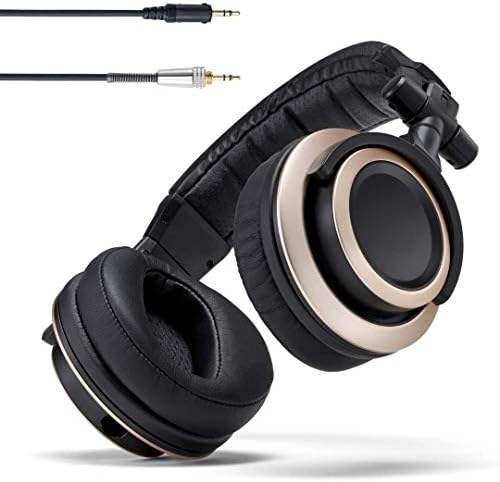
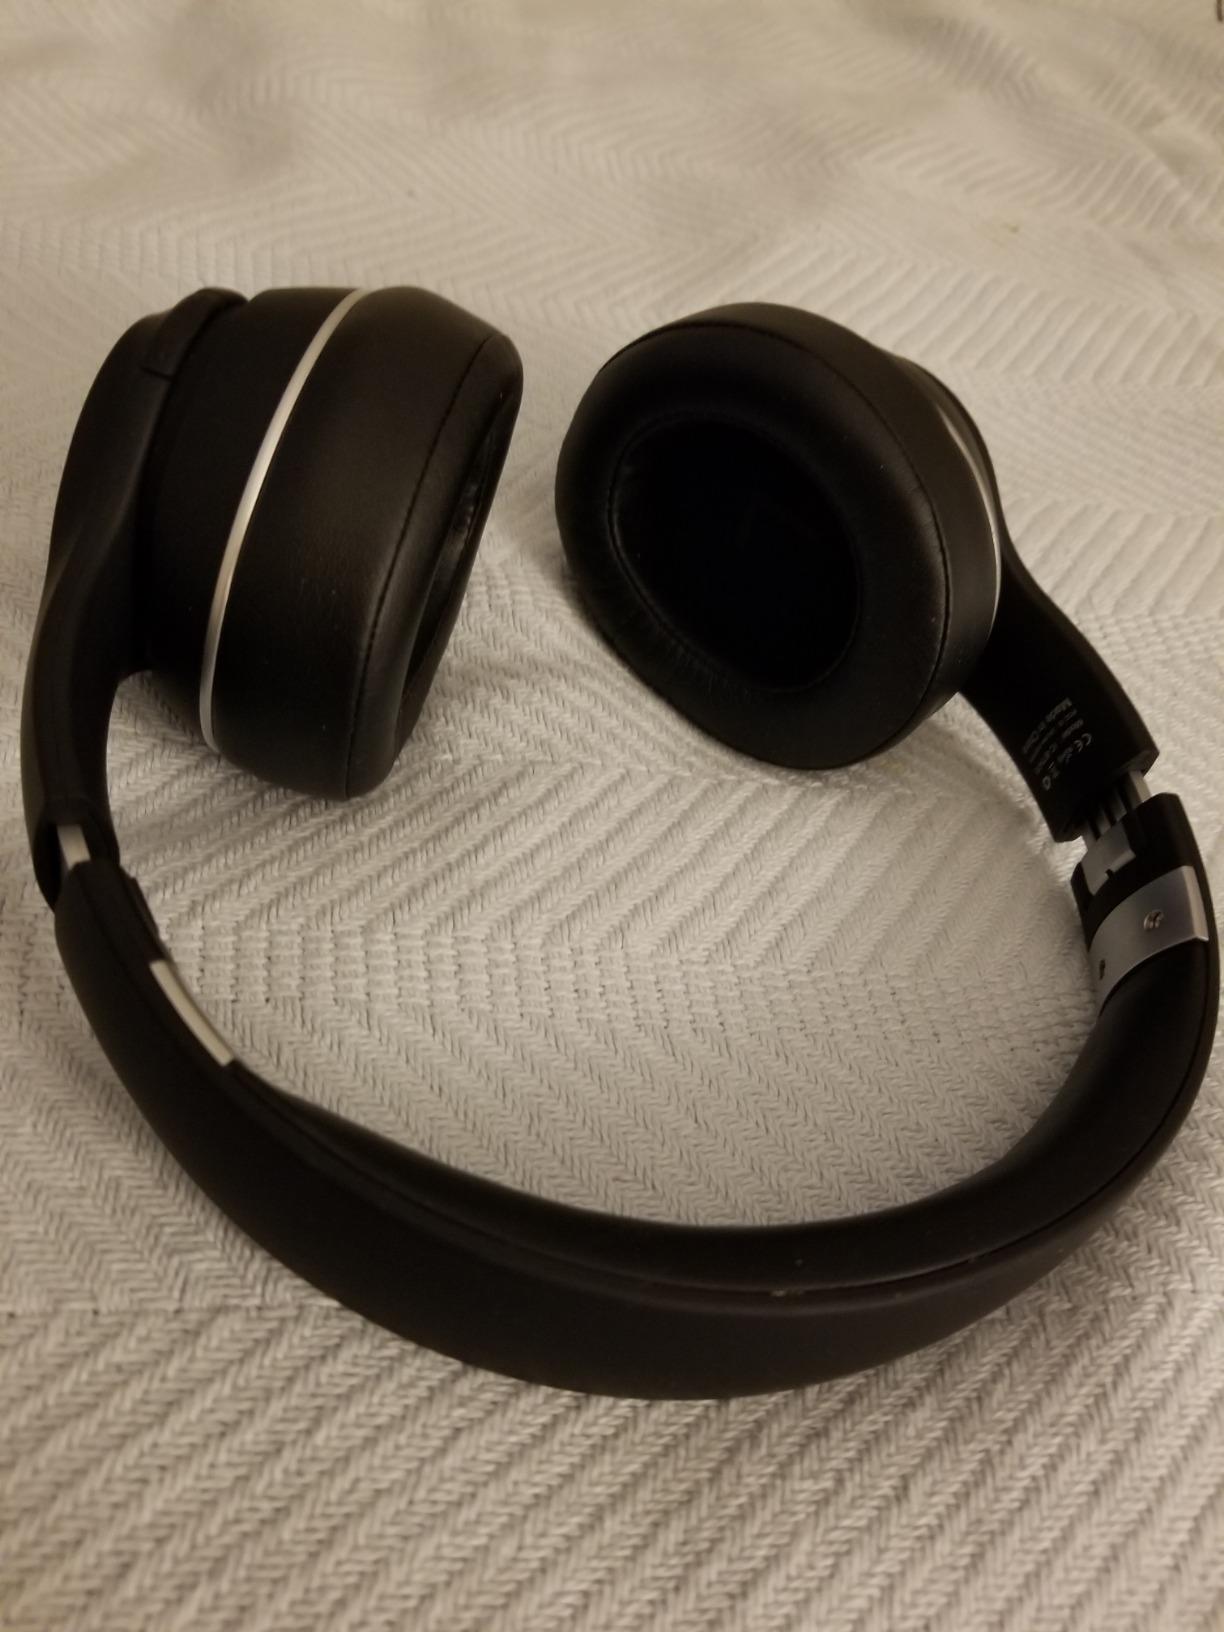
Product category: headphones
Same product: no